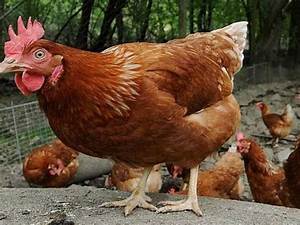
Label: gallina